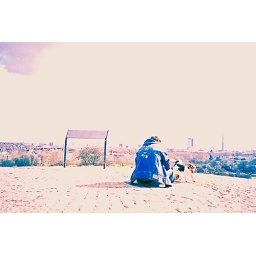
one of the &amp;quot;mistake&amp;quot; shots in this roll but the dog was too cute to not post ;)